Vukašin of Serbia

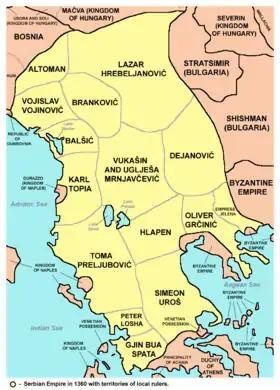
Domain of Vukašin and Uglješa Mrnjavčević (in 1360).

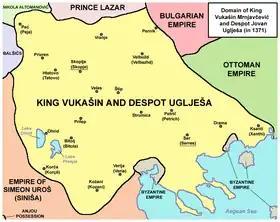
Domain of King Vukašin Mrnjavčević and Despot Jovan Uglješa (in 1371).

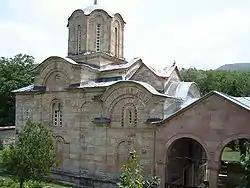
Marko's Monastery was founded by Vukašin Mrnjavčević and Prince Marko

Vukašin Mrnjavčević (c. 1320 – 26 September 1371) was King of Serbia as the co-ruler of Stefan Uroš V from 1365 to 1371. He was also a nobleman. Principal domains of Vukašin and his family were located in southern parts of medieval Serbia and northwestern parts of the modern region of Macedonia. He died in the Battle of Maritsa in 1371 with his brother, Jovan Uglješa.